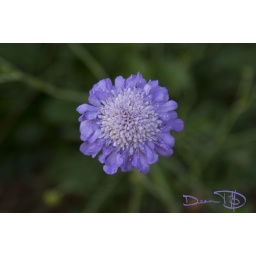
This flower belongs to our neighbours flower bed in Brampton, Ontario, Canada. a-i-oPTIX